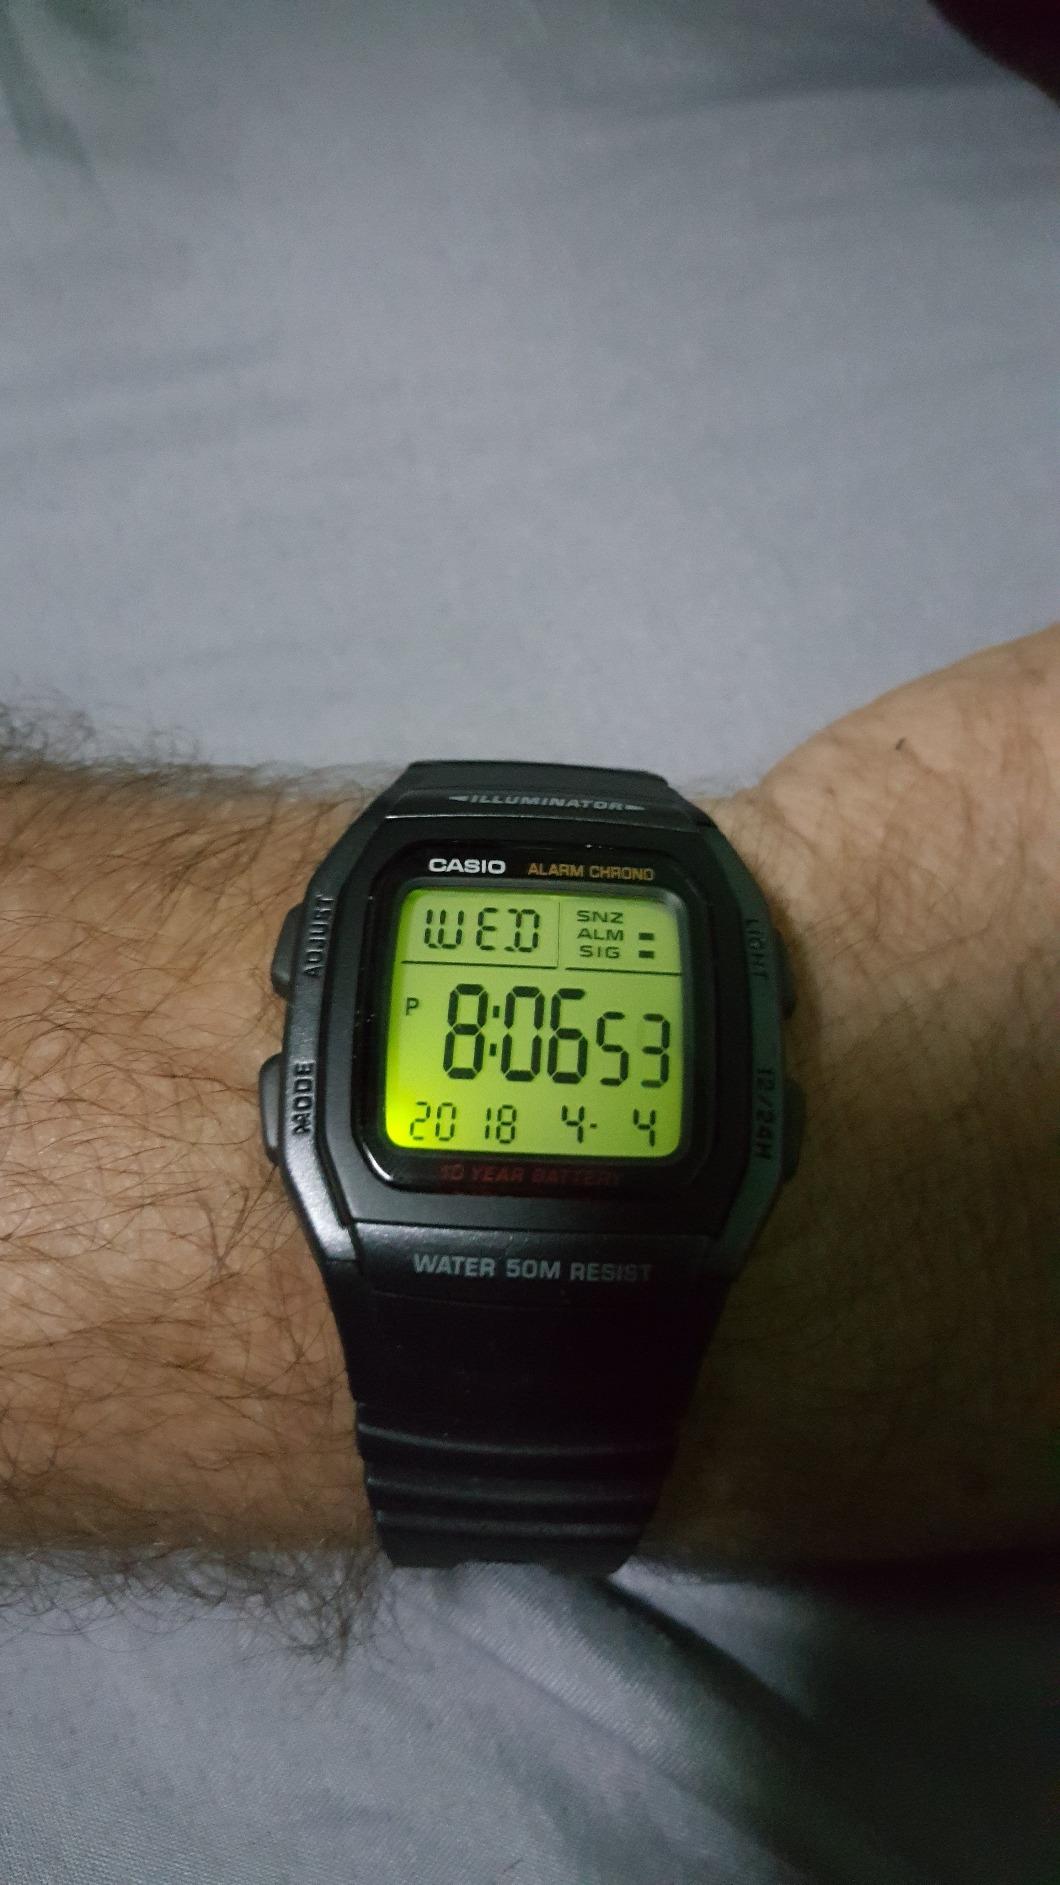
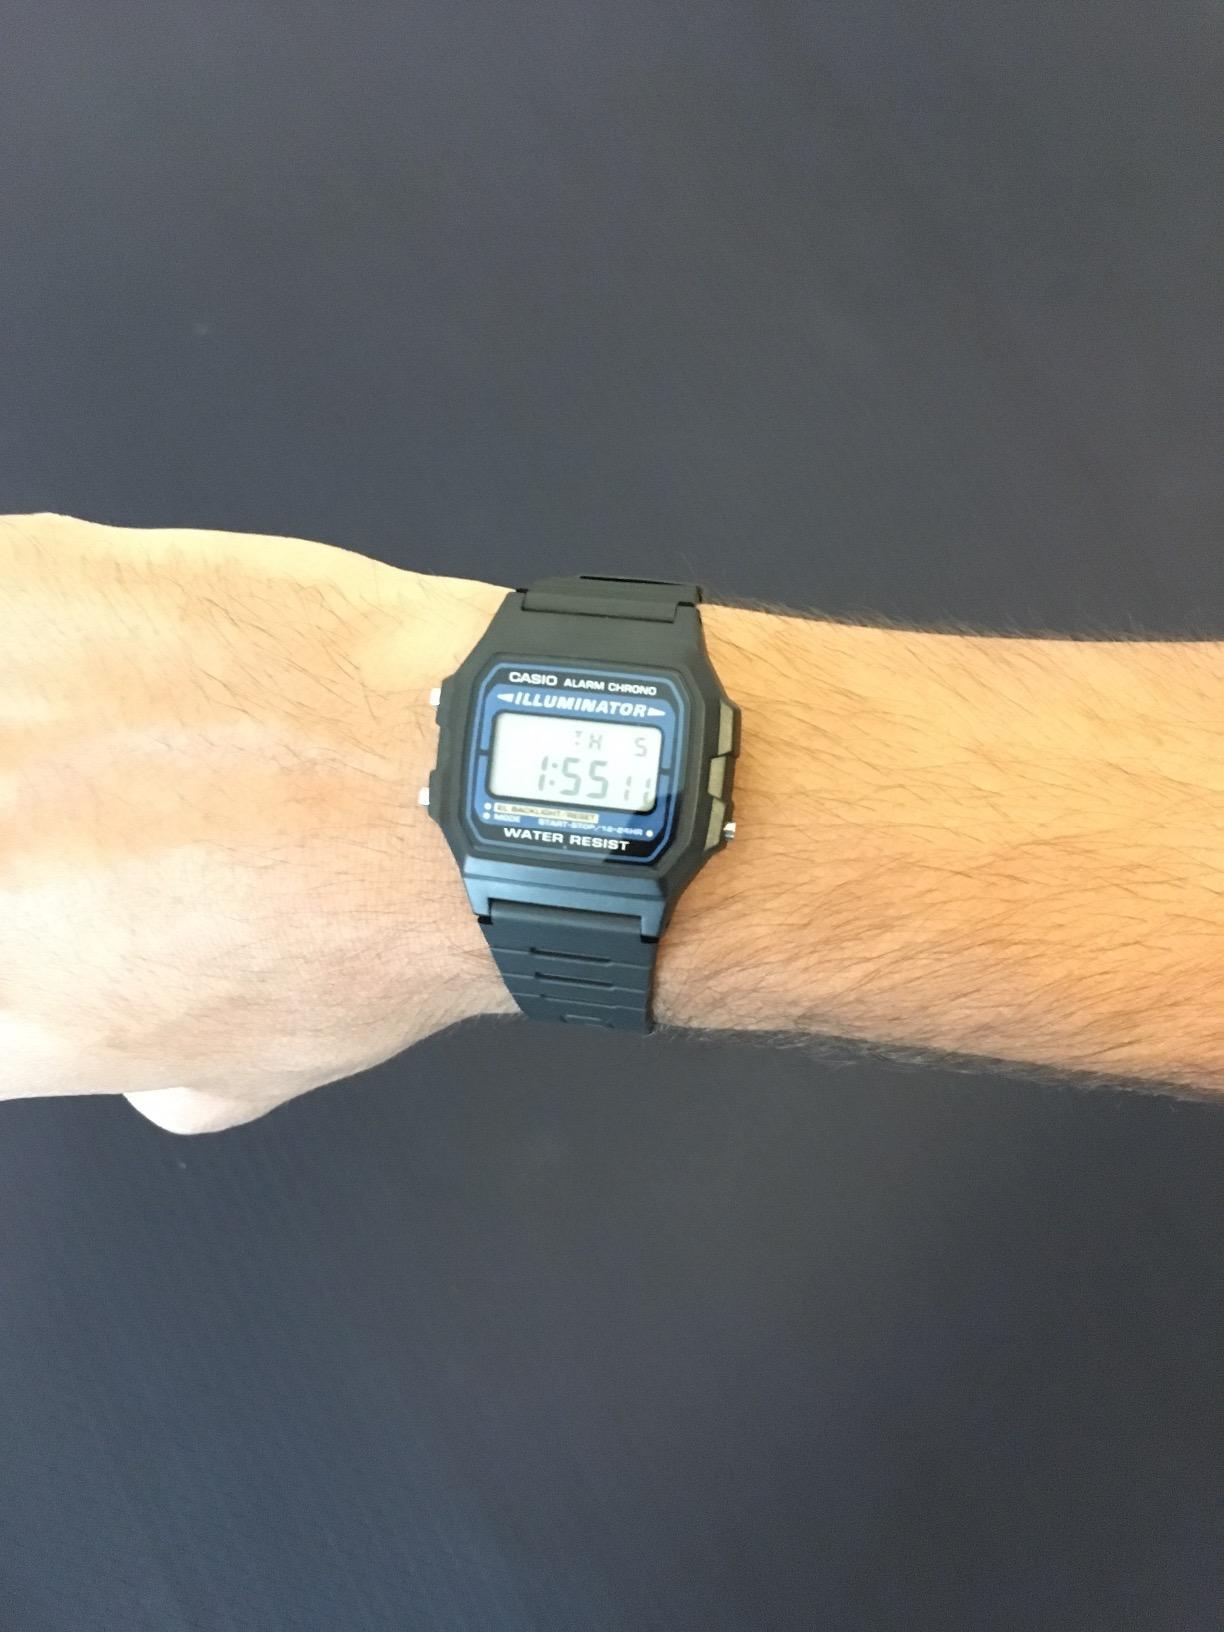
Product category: accessories_watch
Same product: no